Kitchen Stories

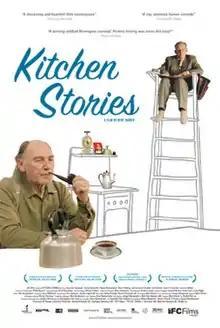
The film's cover shows Folke observing from an umpire's chair

Kitchen Stories is a 2003 Norwegian film by Bent Hamer, director of "Eggs" and "O' Horten." The film was Norway’s entry for the 2003 Academy Awards and was a selection at the Cannes and Toronto Film Festivals.